Lauriacum

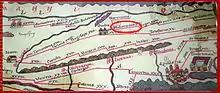
Lauriacum on the "Tabula Peutingeriana".

In the late period, it became the base for a patrol boat fleet and the production site of a state shield factory. After the abandonment of the border in Noricum and Rhaetia as a result of the dissolution of the Western Roman Empire, Lauriacum once again played a historically important role in the evacuation of the Roman population by Severinus of Noricum. The bulk of the ancient building fabric fell victim to the extraction of stone material in the Middle Ages and in modern times, various building activities, agricultural use and soil erosion. The best preserved ancient and early medieval testimonies are the remains of their predecessors accessible in the lower church of the today's Basilica of St. Lawrence.